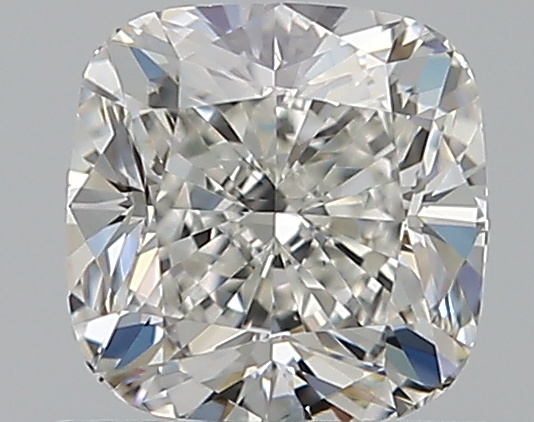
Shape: cushion
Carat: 0.7
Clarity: VS1
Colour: I
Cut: VG
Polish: EX
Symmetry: VG
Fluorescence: N
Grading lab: GIA
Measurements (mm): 4.88 x 4.86 x 3.47